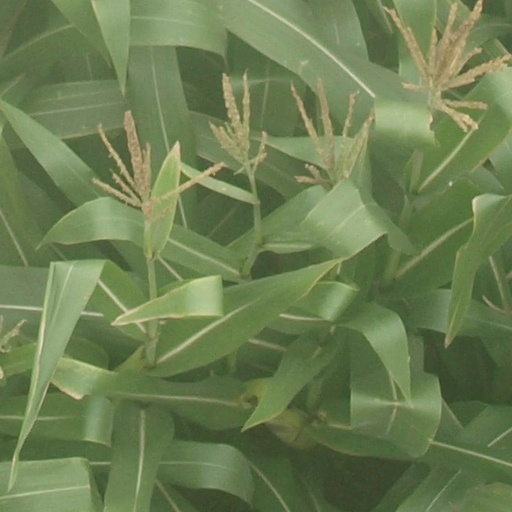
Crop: maize; corn